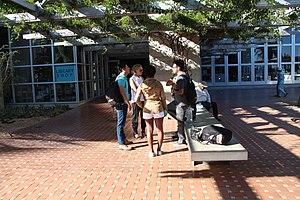
La bibliothèque tiers lieu est un modèle de bibliothèque qui s'est développé au tournant des années 2000 et qui met de l'avant les caractéristiques sociales de ces institutions.